François-Pierre Blin

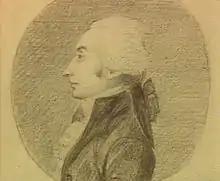
François-Pierre Blin, doctor and Nantes parliamentarian as drawn by Charles Toussaint Labadye

François-Pierre Blin or Pierre-François Blin, was born in Rennes on 8 June 1756, and died on 4 November 1834 in Chantenay-sur-Loire. He was a doctor and politician, and member of the Estates-General of 1789.